William Lenthall

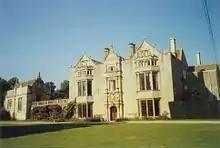
Burford Priory

By 1619 Lenthall had married Elizabeth Evans (died April 1662), daughter of Ambrose Evans of Loddington, Northamptonshire, by his wife Lettice Symonds of Cley Next the Sea, Norfolk.